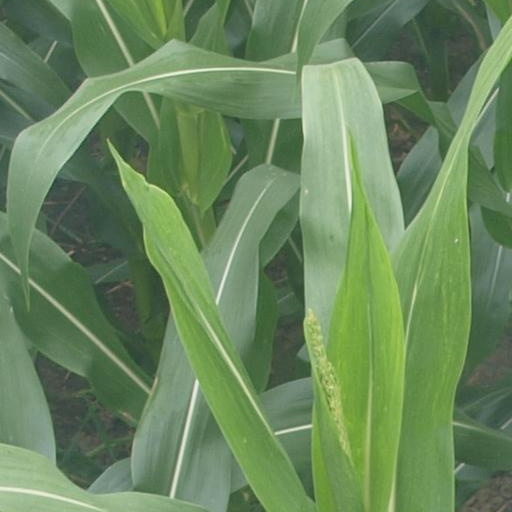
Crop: maize; corn